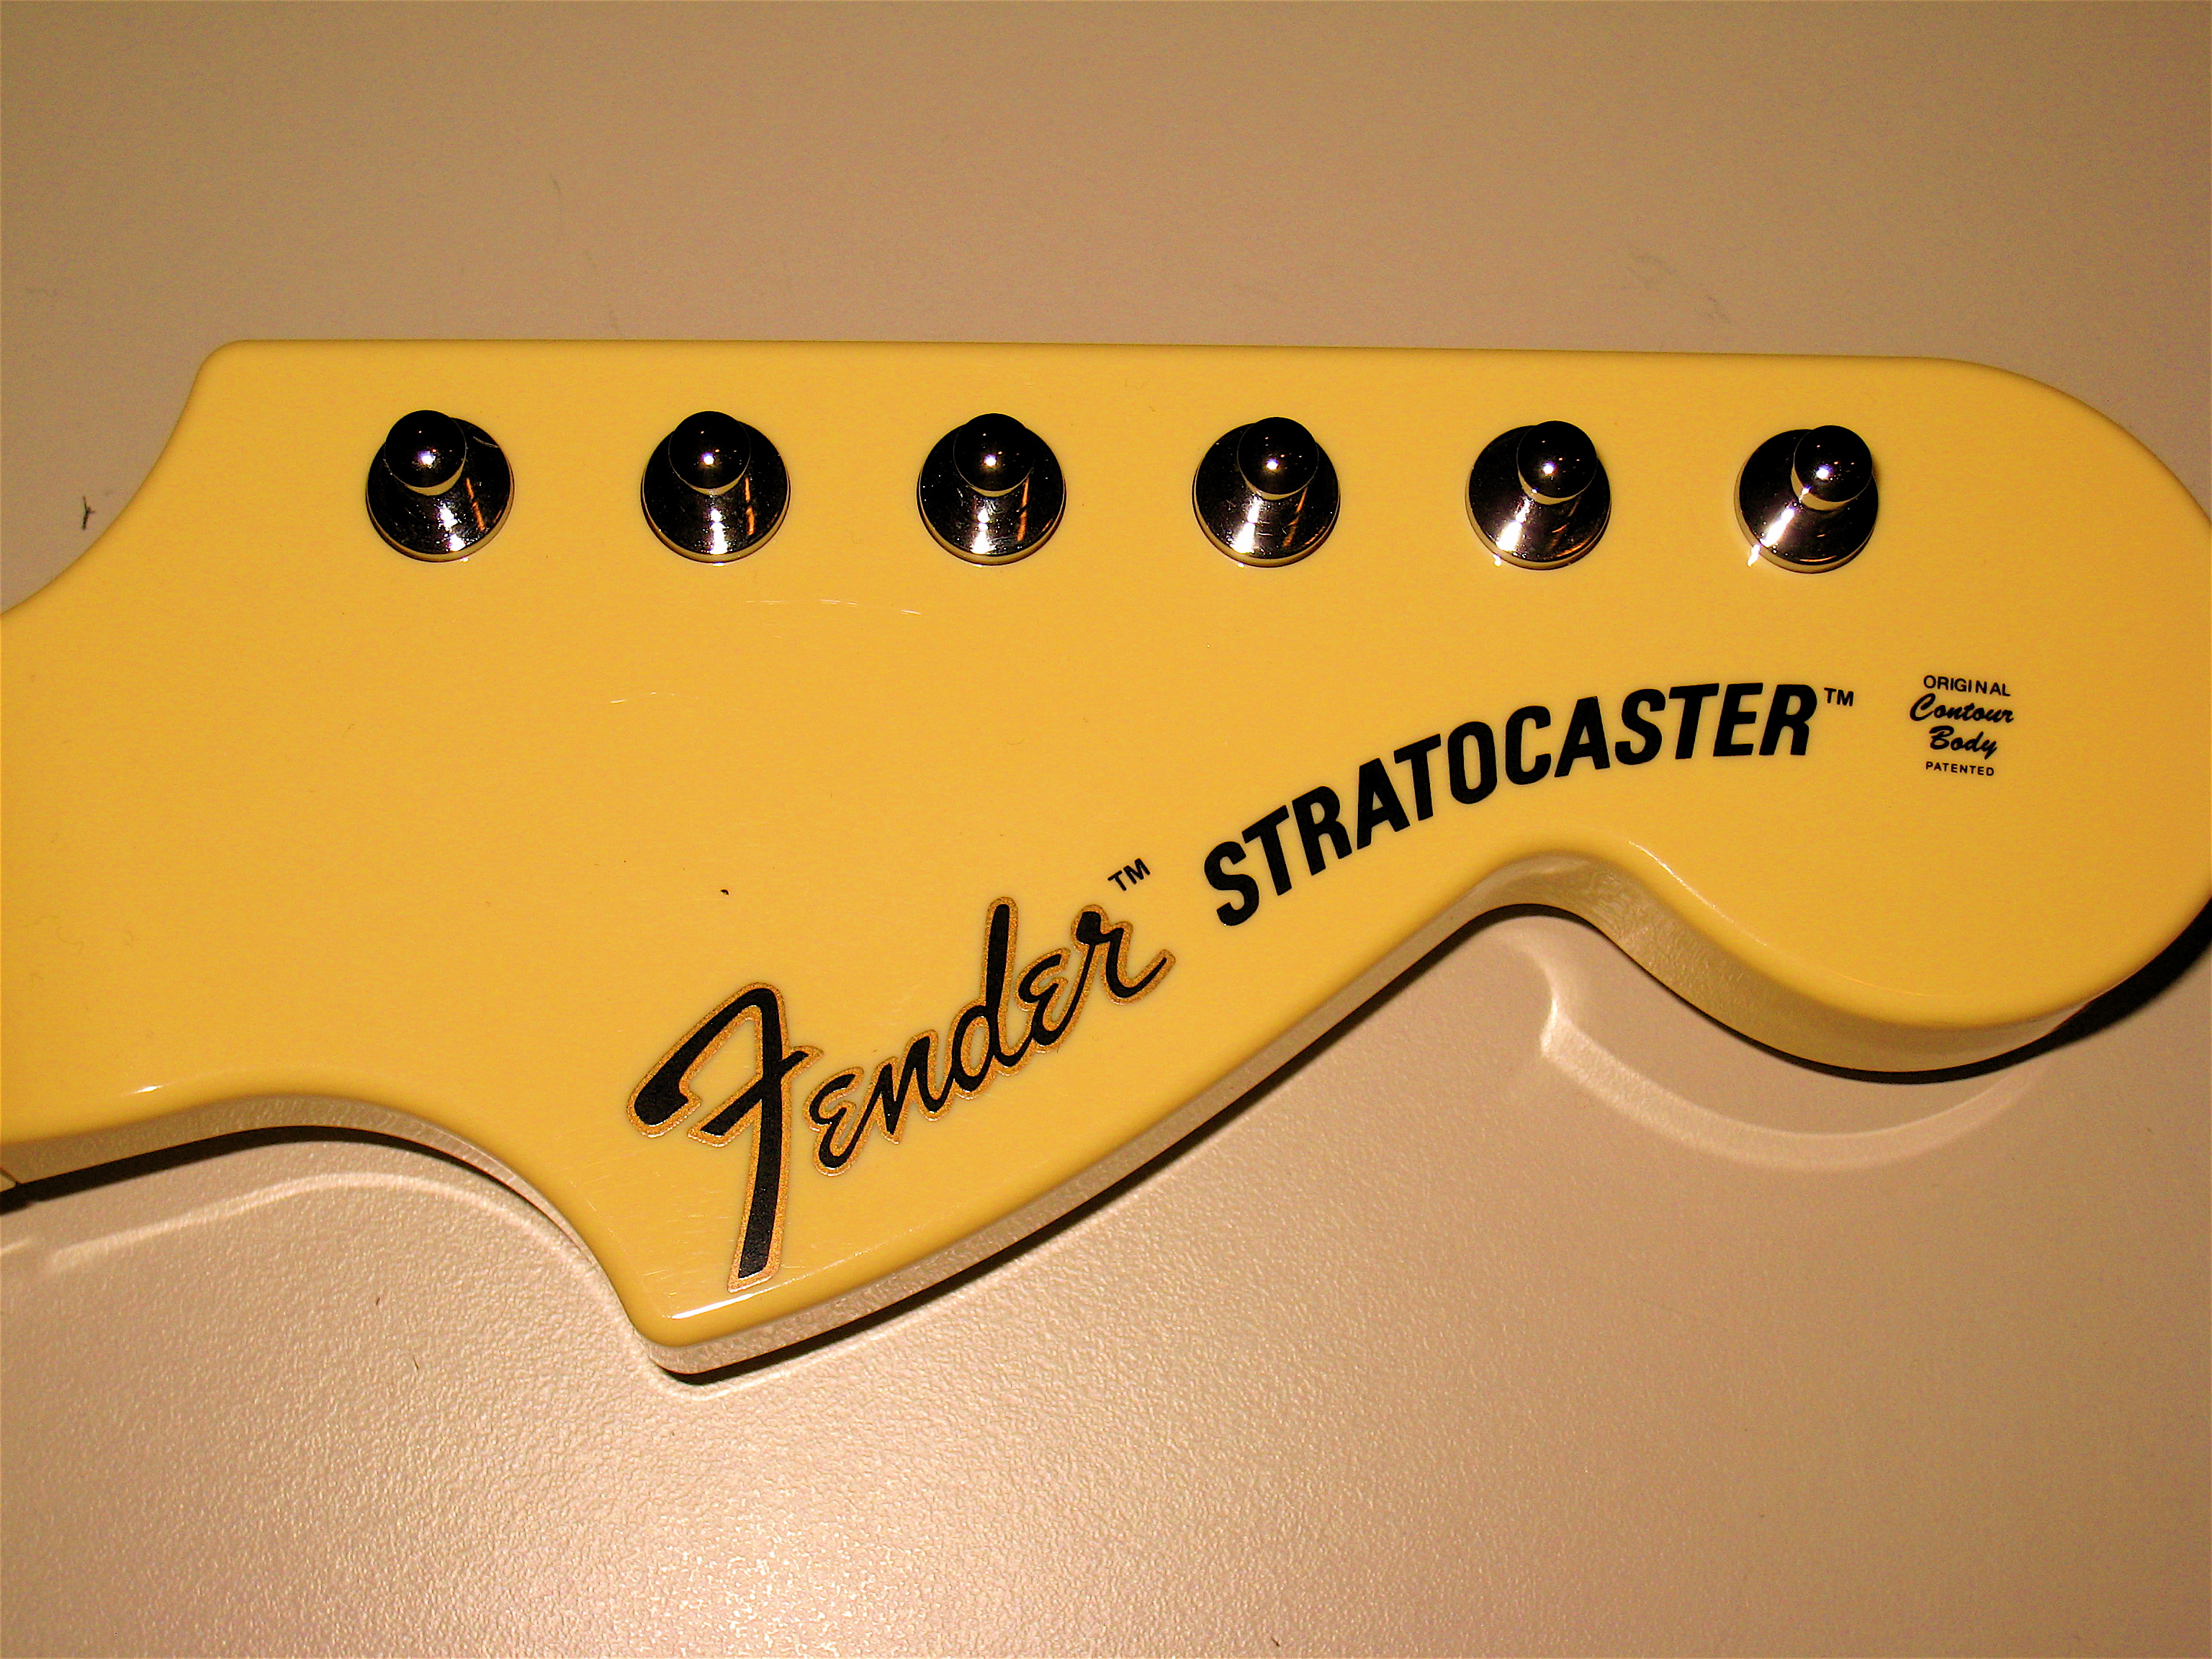
guitar, acoustic guitar, yellow, electric guitar, musical instrument, font, games, 366photos, macalester, string instrument, plucked string instruments